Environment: real
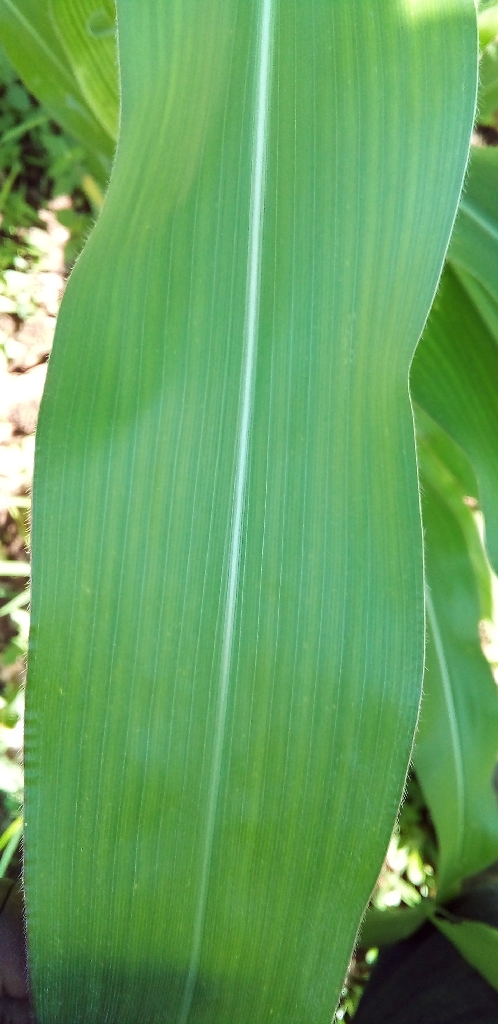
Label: healthy